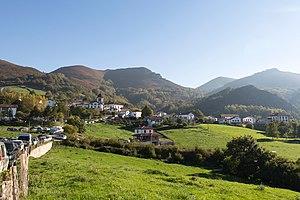
Vue du village depuis les grottes
Zugarramurdi est un village et une municipalité de la Communauté forale de Navarre, au nord de l'Espagne.